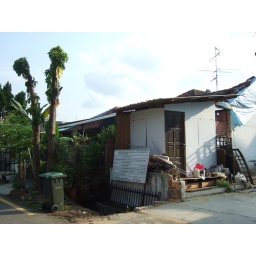
bewildered, naked stumps of trees standing ashamed beneath the bare public sky